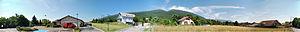
Une vue panoramique d'Echenevex. (Ain, Est de la France)
Échenevex est une commune française, située dans le département de l'Ain en région Auvergne-Rhône-Alpes.